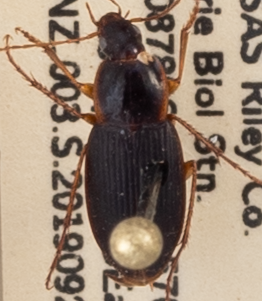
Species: Calathus opaculus
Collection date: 2019-09-23
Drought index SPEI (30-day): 0.846
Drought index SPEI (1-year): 1.69
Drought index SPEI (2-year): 1.13